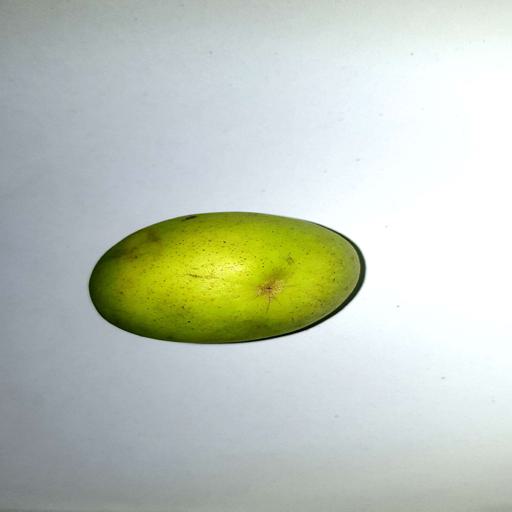
Label: healthy